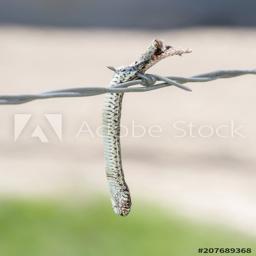
Animal: snakes